Aubeville

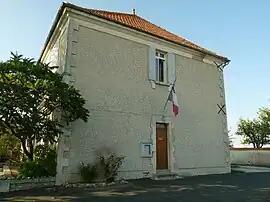
Town hall

Aubeville is a former commune in the Charente department in southwestern France. On 1 January 2016, it was merged into the new commune Val-des-Vignes.